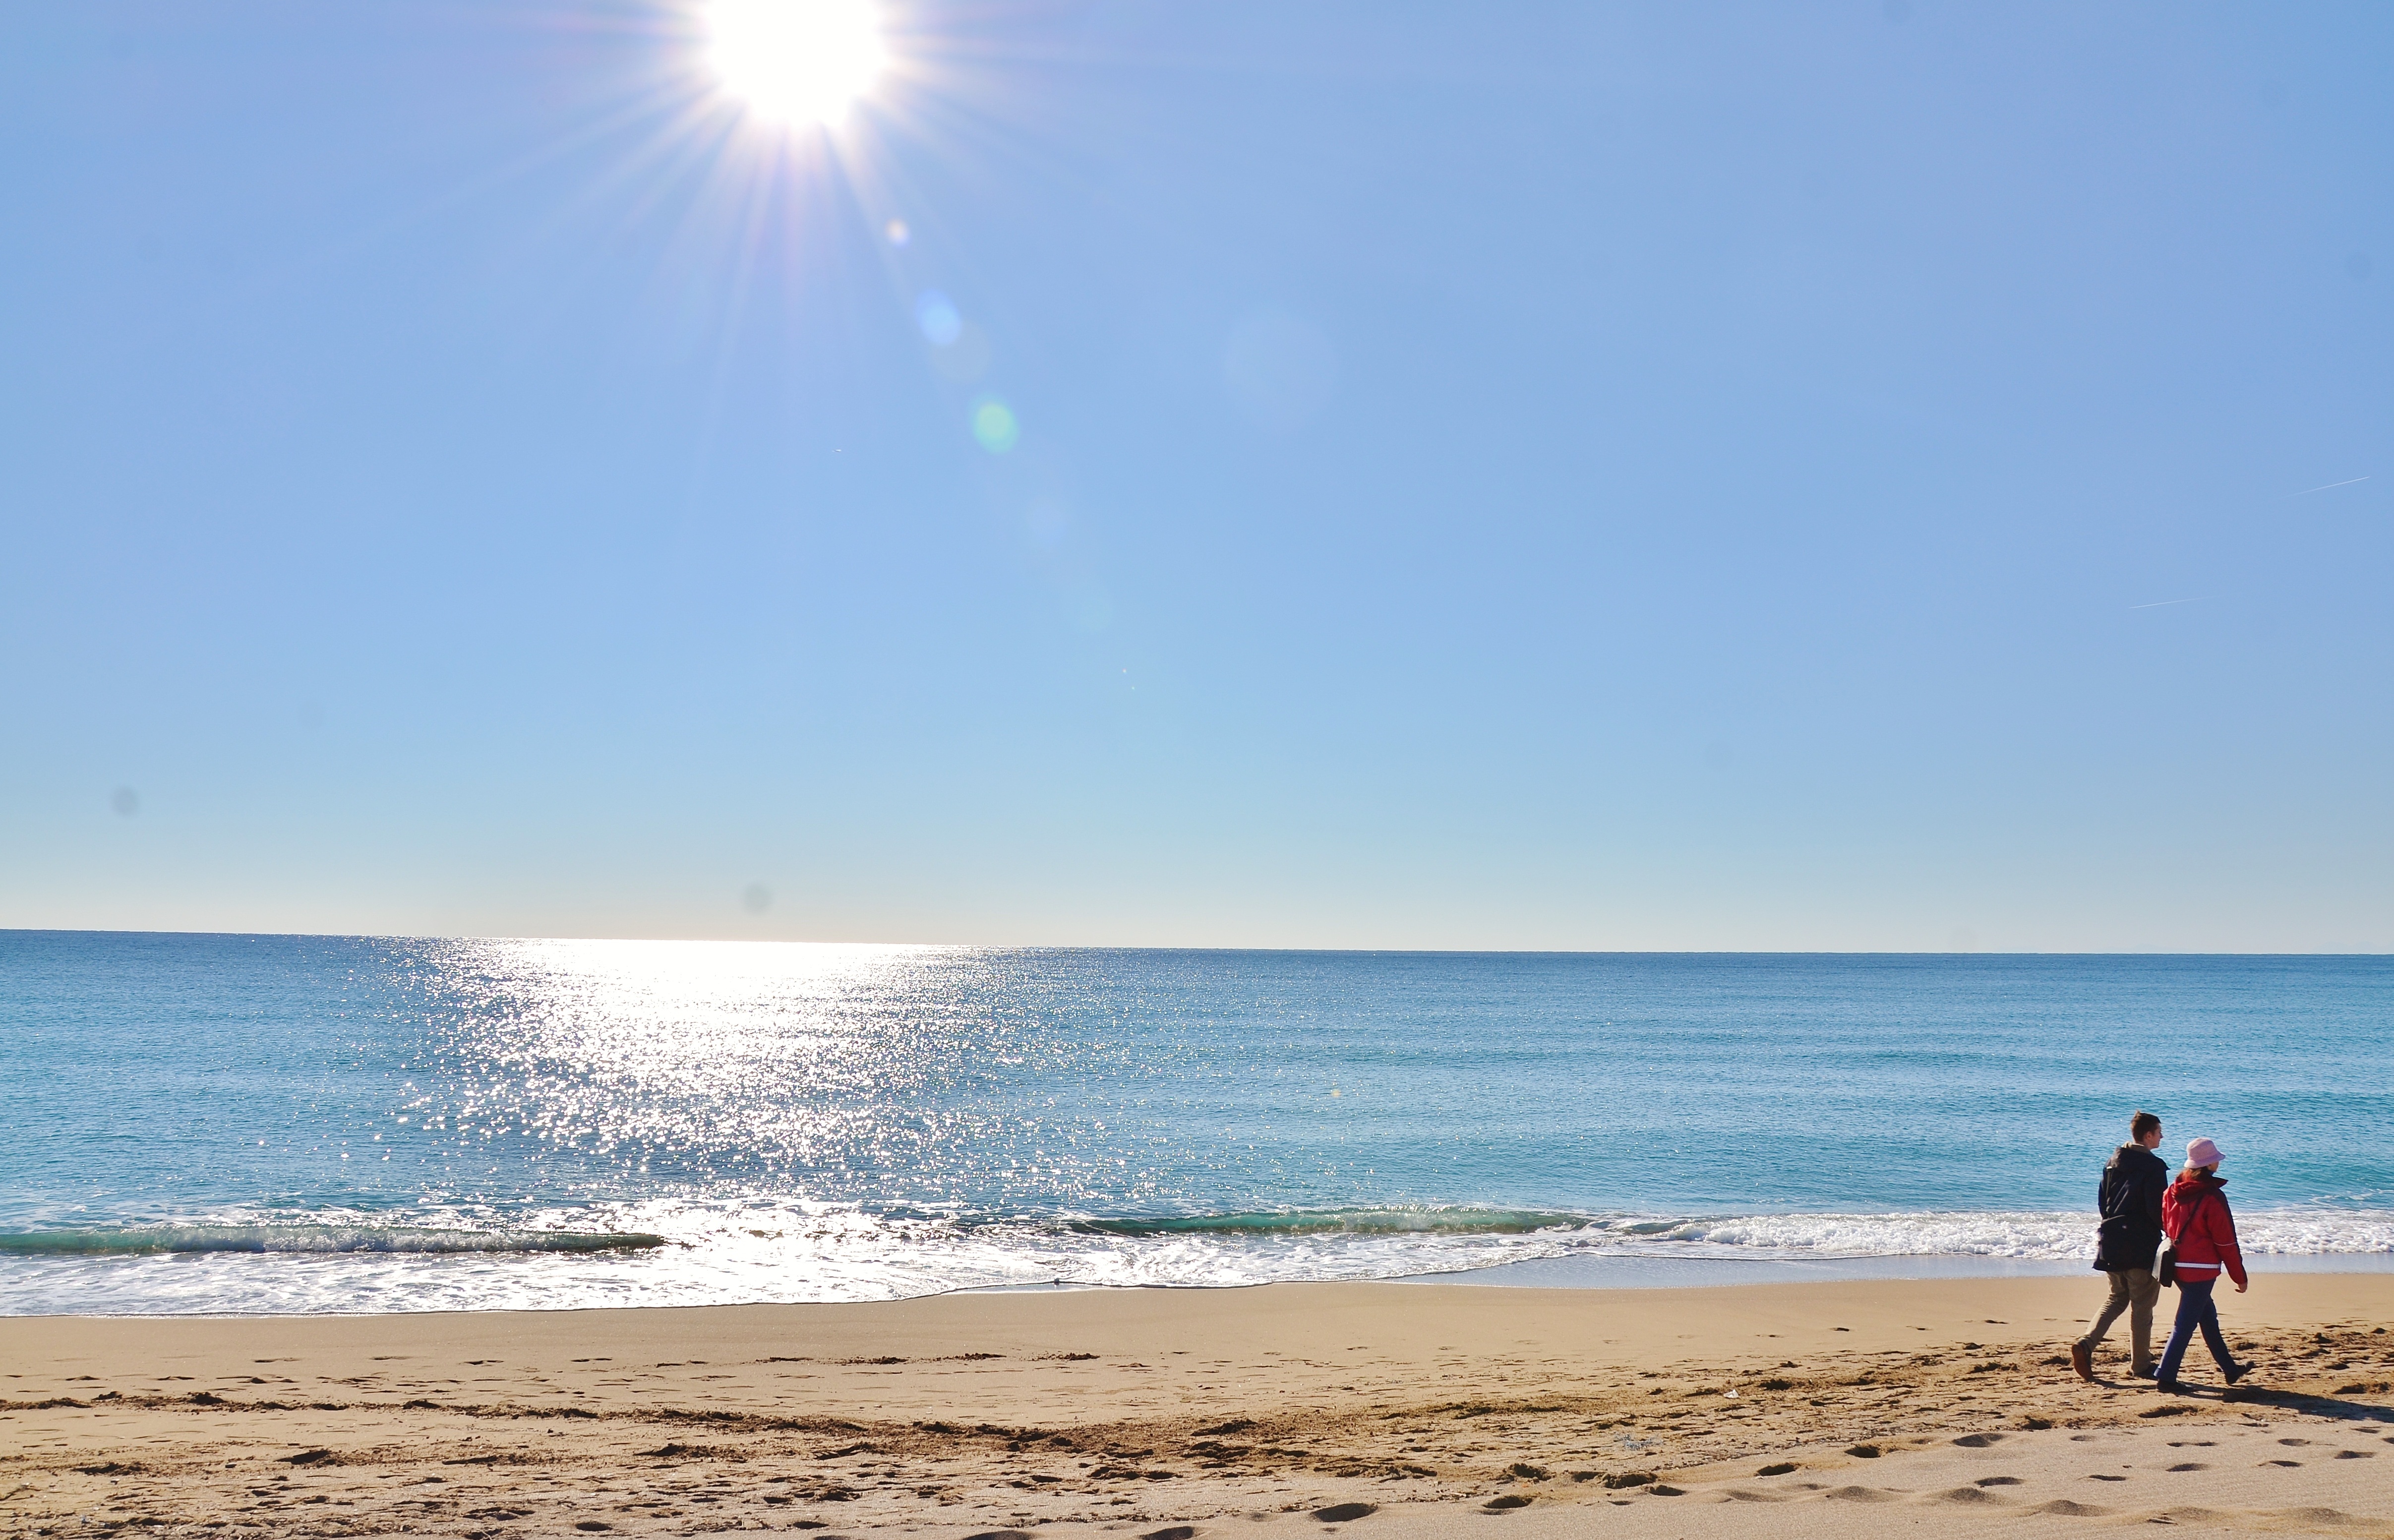
beach, landscape, sea, coast, water, ocean, horizon, light, sky, sun, sunrise, sunlight, shore, wave, summer, travel, blue, body of water, wind wave